Centerville, Ohio

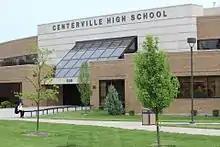
Main entrance of Centerville High School, May 2014

Centerville Public Schools are part of the Centerville City School District. The district has a preschool which is located in each of the two elementary schools teaching kindergarten to first grade. The district also has six elementary schools teaching second through fifth grade, three middle schools teaching sixth through eight grade, as well as one high school and an alternative high school.